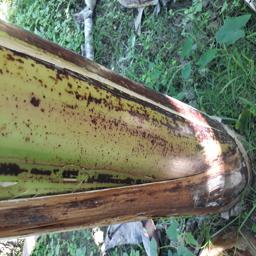
Label: PSEUDOSTEM WEEVIL